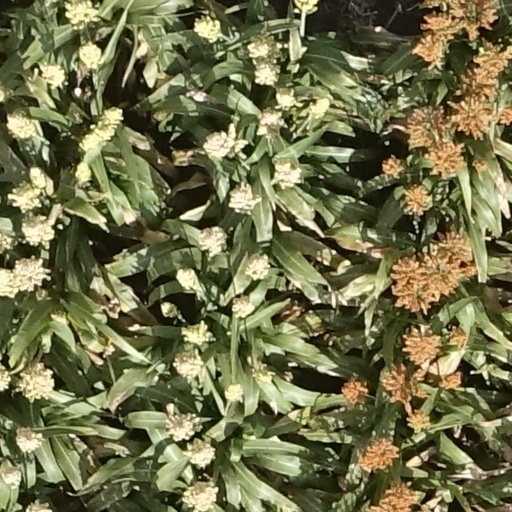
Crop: sorghum